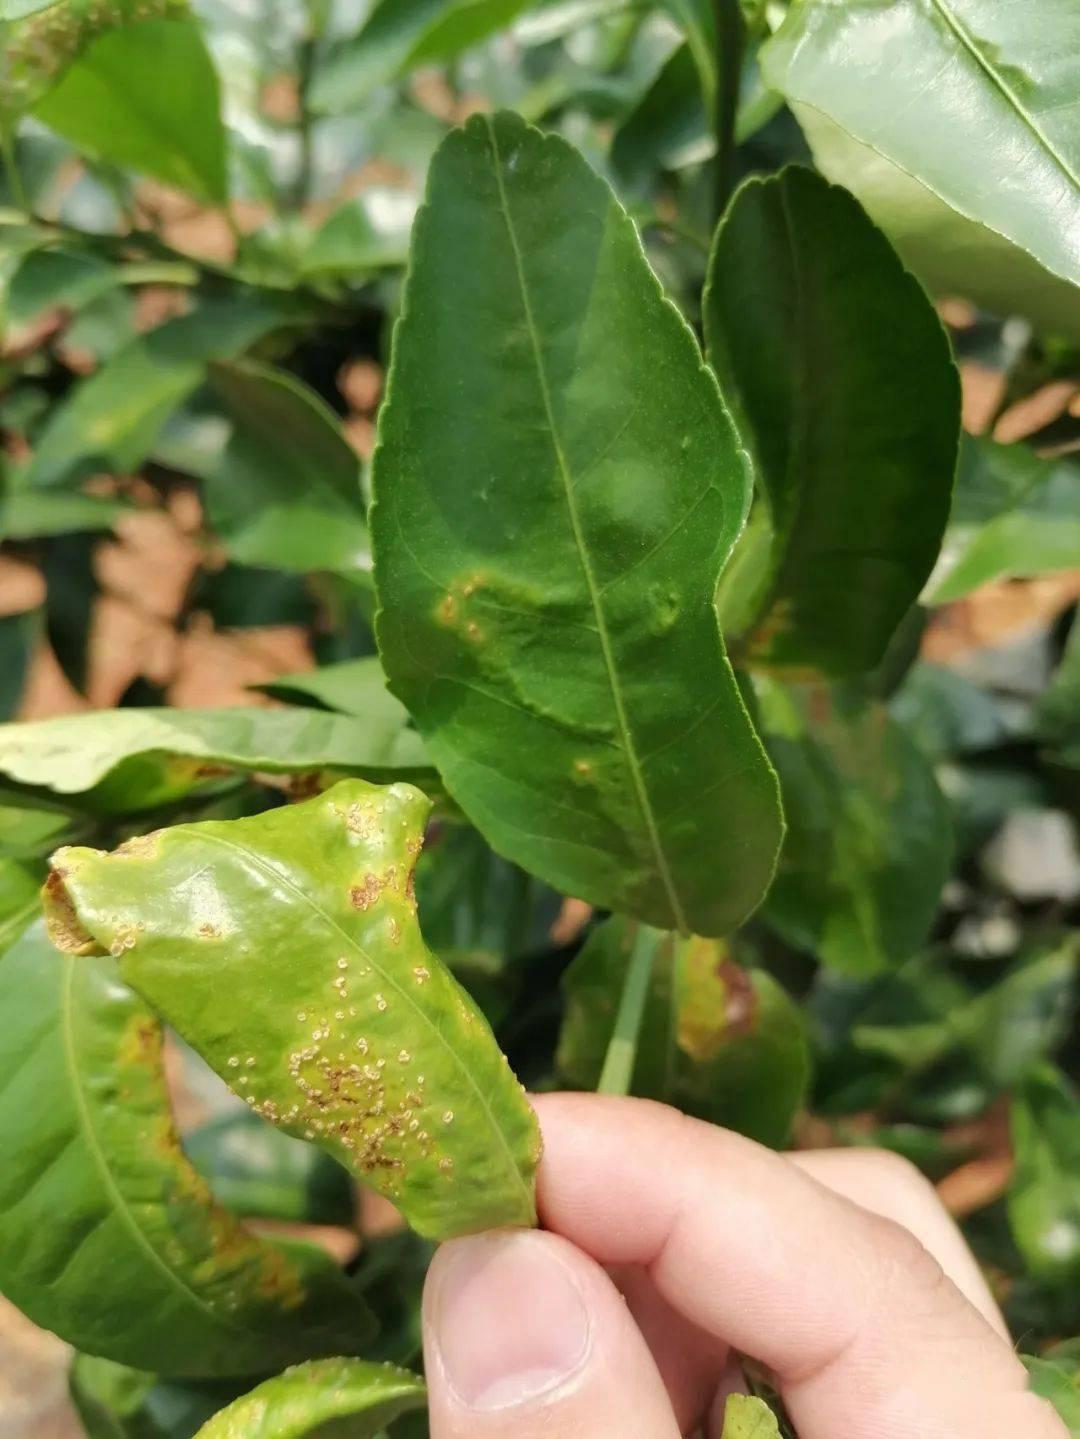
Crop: unknown
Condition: citrus_citrus_canker